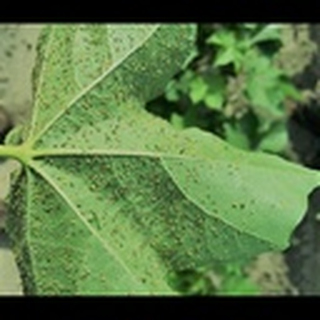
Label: cotton_aphids